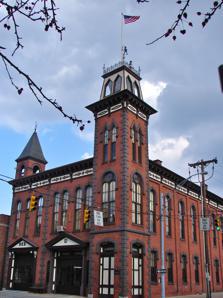
Building: Laurel–Rex Fire Company House
Country: United States of America
Year built: 1878
United States historic place Laurel–Rex Fire Company House U.S. National Register of Historic Places Laurel–Rex Fire Company House, November 2010 Show map of Pennsylvania Show map of the United States Location S. Duke St., York, Pennsylvania Coordinates 39°57′42″N 76°43′31″W / 39.96167°N 76.72528°W / 39.96167; -76.72528 Area 1 acre (0.40 ha) Built 1878, 1887, 1892 Architectural style Italianate NRHP reference No. 76001683 Added to NRHP October 8, 1976 The Laurel–Rex Fire Company House , consisting of the Laurel Fire Company's engine house and the Rex Hook & Ladder Company's truck house, is a historic fire station located in York City , York County, Pennsylvania . The oldest building, the Laurel engine house, was built in 1878, and is a two-story, brick building in the Italianate style. The original engine house was expanded in 1887 with a horse stable and in 1892 with a ladder truck house. It has a three-story bell tower on the southwest corner and a second faux tower atop the roof on the northwest corner. It measures 48 by 96 feet (15 by 29 m). It was added to the National Register of Historic Places in 1976. Laurel Engine House On Thursday May 10, 1877, at a meeting of the Laurel Fire Company, the contract for the construction of the Laurel engine house was awarded to Philip H., Schnable and Harrison Stair for $6,780. Both men were active members of the fire company. At the June 1877 meeting of the Laurel Fire Company, H.P. Schnable notified the Laurel that the firm of Schnable and Stair had been dissolved. By unanimous vote of the members in attendance the Laurel awarded the contract to build the engine house to Harrison Stair. Stair submitted his bond to the Laurel and a crew began tearing down the old building standing on the lot to prepare the lot for construction. On Tuesday evening, July 24, 1877, a ceremonial laying of the cornerstone was held at the construction site for the Laurel engine house. The ceremony was opened with music from Professor Kissinger's Worth Infantry Band, followed by a prayer from Reverend J. O. Miller, D.D. James B. Ziegler, Esq., President of the Laurel Fire Company, delivered the address, followed by the laying of the cornerstone in place. Reverend Doctor Miller again addressed the crowd, and the band played again as the crowd dispersed. On Saturday November 17, 1877, the Little General weather vane was relocated to the tower of the Laurel's new engine house. On February 22, 1878, the new Laurel engine house was completed and occupied. On Thursday May 2, 1878, the Laurel engine house was dedicated with a grand parade and a ceremony at the new engine house, followed by a banquet on the second floor of the fire station. At 9:00 p.m. a grand reception soiree was held in the hall on the second floor. Approximately 80 couples attended the dance. The new Laurel engine house was situated on the northeast corner of South Duke Street and East King Street. The engine house was 33 feet wide on the Duke Street side, 80 feet on the King Street side, and had an open yard of 33 by 50 feet. The main building is 42 feet tall, and a tower, 12 feet square, stands 57 feet tall to the top of the brick work, with a wood belfry of 19.5 feet, atop which was a flag pole of 35.5 feet. The tower projects 24 inches from the main building on both sides. The building was painted a light stone color, with the hoods, quoins and cornice painted an imitation of brown sandstone. Two double doors enter the tower on the west and south sides, a double door was on the south side of the building near the southeast corner of the building, and on the east side a double door on the northern half opened into the yard. Mr. Beaton Smith was the architect . On the interior of the building, on the ground floor was an apparatus room with 15 foot high ceilings, The walls were covered with plaster with a sand finish, laid off in courses of ashlar . The walls had four foot high wainscoting . Running down the center of the room was a girder supported by two Corinthian columns . Behind the apparatus room was a parlor or meeting room, 19.5 feet by 32 feet, separated from the apparatus room by a partition wall . The floor was covered by a Brussels carpet. At the rear of the parlor was a door leading to the lobby at the King Street exterior door, and a stairway led to the second floor from the lobby. On the second floor, was a large hall, 30 by 70 feet with 18 foot ceilings. The walls were finished with a plaster cornice, and the ceiling had three plaster center pieces from which three chandeliers were to be hung. A small ante room in the tower provided access to a stage at the west end of the hall. At the east end of the hall was a small room that could serve as a cloakroom or dressing room. Laurel Stables In January 1886, the members of the Laurel erected horse stalls in the apparatus room for the purpose of acquiring horses for the company. By January 18, 1886, the Laurel had acquired a pair of iron-gray horses for use by the company. On Friday, March 12, 1886, the members of the Laurel agreed to purchase two large bay horses from Mr. Ben Kendig after testing the horses and finding them satisfactory. On Thursday, March 11, 1886, the Laurel received permission to remove the columns running down the center of the apparatus room that support a beam in the ceiling, and to replace the columns with trusses , to make more room for using their newly acquired horses to pull the fire apparatus. The request was approved by the Town Council. In late February 1887, the Laurel had built temporary stables onto the rear of the Engine house until permanent stables would be built around them. They also removed the horse stalls from the apparatus room of the engine house. The two arched doorways to the apparatus room on the front facade were replaced by a single rectangular doorway. Rex Truck House The first truck house for the Rex Hook and Ladder Company was built in the 100 block of East Market Street, and was occupied on Tuesday July 26, 1887. It was a frame building, 16 feet wide and 65 feet deep. By 1891, the Rex was in need of new quarters. The truck house on East Market Street was too small, and could not be properly heated. The stable was without sufficient light or proper ventilation, and was damp. The horses contracted a chronic cough. On July 7, 1891, the city passed an ordinance that, in part, authorized "six thousand, two hundred and fifty dollars; -for the erection of a building on South Duke Street, on lot adjoining the Laurel Fire Company building, for the use of the Rex Hook and Ladder Company", Common Council Bill No. 28, authorizing the building of a truck house for the Rex Hook and Ladder Company passed on August 10, 1891. The Select Council passed the bill on September 1, 1891. At a meeting of the Fire Committee on September 3, 1891, plans submitted by architect Dempwolf were accepted by the committee, and a notice to contractors to bid was approved. The truck house would be 21 feet wide, with a truck room 56 feet deep and stables 24 feet deep. The front was designed to look as a continuation of the Laurel engine house, and a small turret on the roof to conform with the laurel's tower. Four contractors submitted bids to construct the building. The Fire Committee awarded the contract to Jacob Seachrist & Son for $3,300. Work was expected to commence the following week. The first meeting of the Rex Hook & Ladder Company in their new home was held on Wednesday, February 24, 1892. Two double doors and a small entrance door opened into the apparatus room, 60 feet long and 19 feet wide. The walls and ceiling were of a block sanded finish, and were wainscoted on the first floor. At the rear, an arch traversing the width of the apparatus room leads to the horse stalls, with two stalls and the ability to add a third stall. The stables were 20 feet deep. On the second floor was the meeting room or parlor, 52 feet long, 19 feet wide and 19 feet high, the walls and ceiling finished in white. The room was prepared to have two sets of chandeliers installed. To the rear of the hall was the driver's room, a small room for the department's alarm battery, and a passage to the roof. On Memorial Day , Monday May 30, 1892, the Rex truck house was officially dedicated, along with the dedication of the Rex's new Hayes aerial ladder truck and the Laurel's new LaFrance steam fire engine. A parade was held upon the streets of York, followed by a demonstration of the Rex's new Hayes aerial ladder truck in the square, and a banquet later that evening in the Laurel engine house. The dedication ceremony, originally planned to take place in the morning prior to the parade, was postponed due to rain and conducted after the banquet that evening. Changes To The Buildings On May 17, 1883, during a regular meeting of the Laurel Fire Company, an order of $8.00 was granted to F. H. Heckert for the installation of a bathroom in the engine house. On August 5, 1884, during a regular meeting of the Laurel Fire Company, a motion is passed authorizing the installation of electric lights in the engine house. Lights were installed by 1886. In the fall of 1893, the facade of the Rex was altered to enlarge the bay door. The small entrance door was removed from the front of the building. In March and April 1895, carpenters remodeled the rear of the Laurel engine house. The second floor above the horse stalls was raised several feet, and a section of the second floor, 15 by 20 feet was partitioned off to provide a sleeping room for the drivers. In July 1895, Spangler Brothers, contractors and builders of East York, completed renovations to the Rex truck house. Most of the wood work on the first floor was replaced, including rotten and decaying flooring and joists. The stables were set back even with the Laurel's engine house, enlarging the apparatus room by twenty feet. A large skylight was placed over the stables. In 1906, the Laurel engine house was outfitted to be heated by steam. On Friday December 20, 1907, the Rex Hook and Ladder Company was instructed by the Fire Committee not to respond to fire calls with the exception of a large fire in the business section of the city. The condition of the flooring in the Rex was so bad that the horses were to be carefully walked outside, the apparatus pulled out of the station by hand, and the horses hitched to the ladder truck outside to respond to a fire. A new asphalt floor was not completed until Monday, January 20, 1908. The Rex ladder truck was stored in a temporary frame and canvas structure erected on Duke Street until the floor was completed. In January 1914, the stables of the Laurel engine house were being renovated, and a new wood block flooring was being laid in the stables. The horses were temporarily quartered in the Keystone stables at Queen and King Streets. The Laurel would be delayed in answering alarms as they had to bring the horses back to the engine house to answer alarms. In July 1940, a new frame belfry was constructed on top of the tower of the Laurel station. The belfry was painted a cream color, and the wrought iron work was re-attached to the top. The Little General weather vane was also returned to the top of the tower. The work was performed by a crew of Works Progress Administration (WPA) workers. New window sills and a new exterior paint job followed that summer. On Monday, March 11, 1957, city workers cut a doorway between the Laurel and Rex fire stations. Prior to that, firemen would have to walk around the exterior of the building to go from one station to the other. Fires and Other Incidents On Wednesday, March 13, 1912, at about 5:45 p.m., an electric wire running to the tower of the Laurel engine house snagged on a guard of the Rex truck house, causing a fire on the roof of the Rex station. A hole of about 4 inches in diameter was burned in the roof. On Thursday June 19, 1913, at about 10:15 p.m. fire was discovered in the frame hayloft located to the rear of the stables of the Laurel and Rex fire houses. The fire started in the floor area of the Rex loft, at the north end of the structure, among the bailed hay and loose straw. The fire extended to a frame back building at 117 East King Street. Lost in the fire was six tons of hay, seven tons of straw, a number of ladders, hay forks, stable tools and about $1,000 worth of fire hose . On the evening of Wednesday April 2, 1919, a chimney fire occurred at the Laurel station. Accumulated soot in the chimney was ignited by heat from the steam plant. The Laurel firemen extinguished the fire. On Tuesday August 26, 1924, at 8:24 p.m. Laurel Driver Edward Kroll was in front of the station when the apparatus room lights got unusually bright, and then the power went out. Kroll saw that the lights in the adjoining Rex station were still lit. Just then a man came running to the station to report that the building was on fire. Fireman John "Gummy" Blymire was ill with heart disease and was sleeping in the bedroom when he awoke to smoke filling the room. Driver Kroll saw flames shooting from the windows of the tower, and sounded the alarm. He then pulled out the Laurel's rig and began to fight the fire. The fire damaged the tower, including a number of items being stored in the tower. The fire, caused by a short circuit, caused several thousand dollars in damage. The Laurel, Vigilant Union, Rescue and Rex fire companies responded. Fireman Paul Kennedy received a hand injury while fighting the fire. On Wednesday October 1, 1947, shortly after noon, a fire was discovered on the roof of the Rex truck house. Workmen from the General Roofing Company had just broke for lunch, as they were in the process of replacing the roof on the Rex station. The fire was extinguished in several minutes and the damage was negligible. On Wednesday, July 1, 1987, at about 6:00 p.m. the flag pole atop the tower of the Laurel engine house was struck by lightning . The 35 foot fir pole was split in half, with a section the size of a two-by-four falling to the street. See also National Register of Historic Places listings in York County, Pennsylvania Laurel-Rex fire station web site References